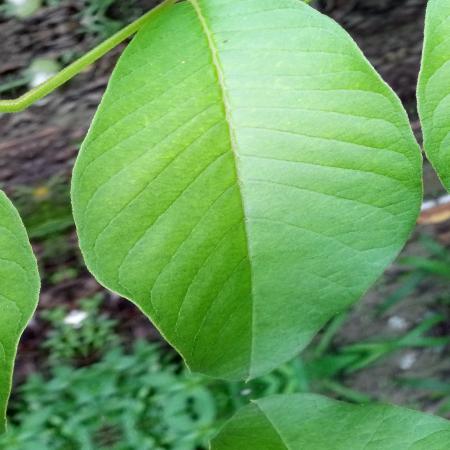
Label: Disease Free